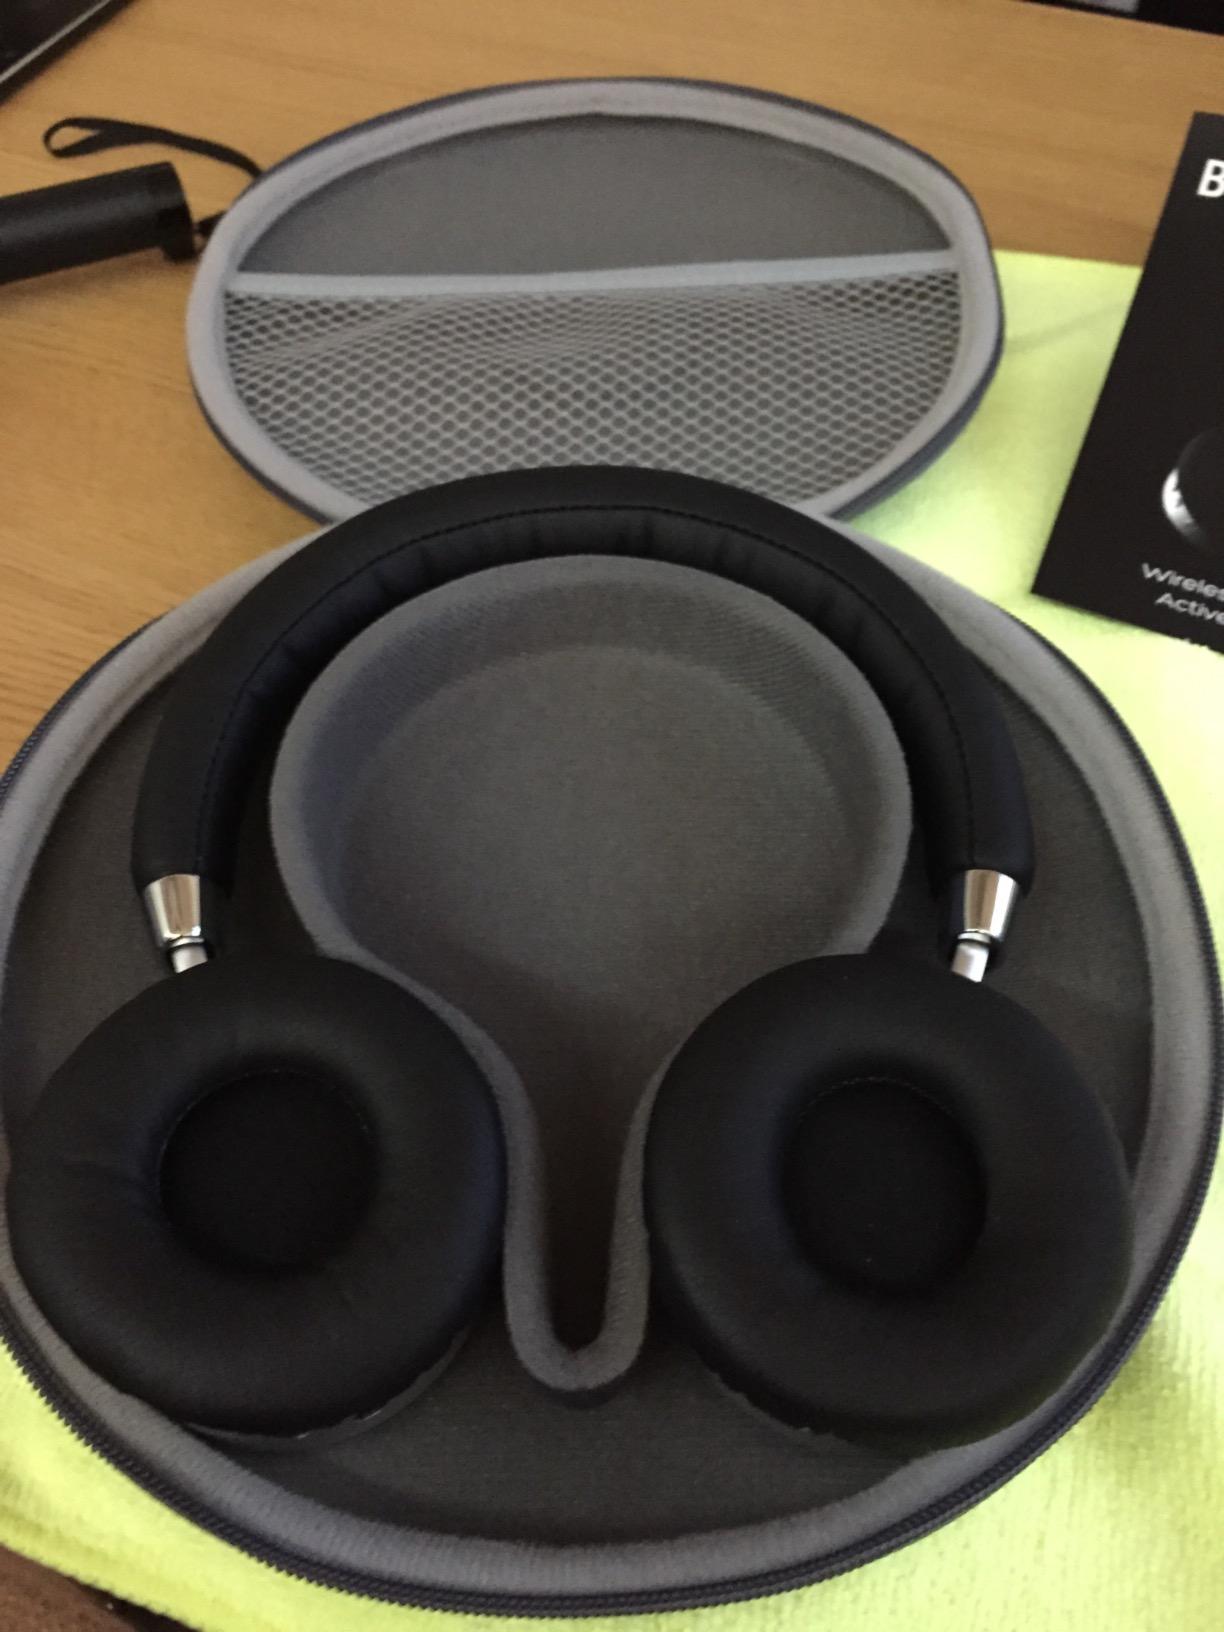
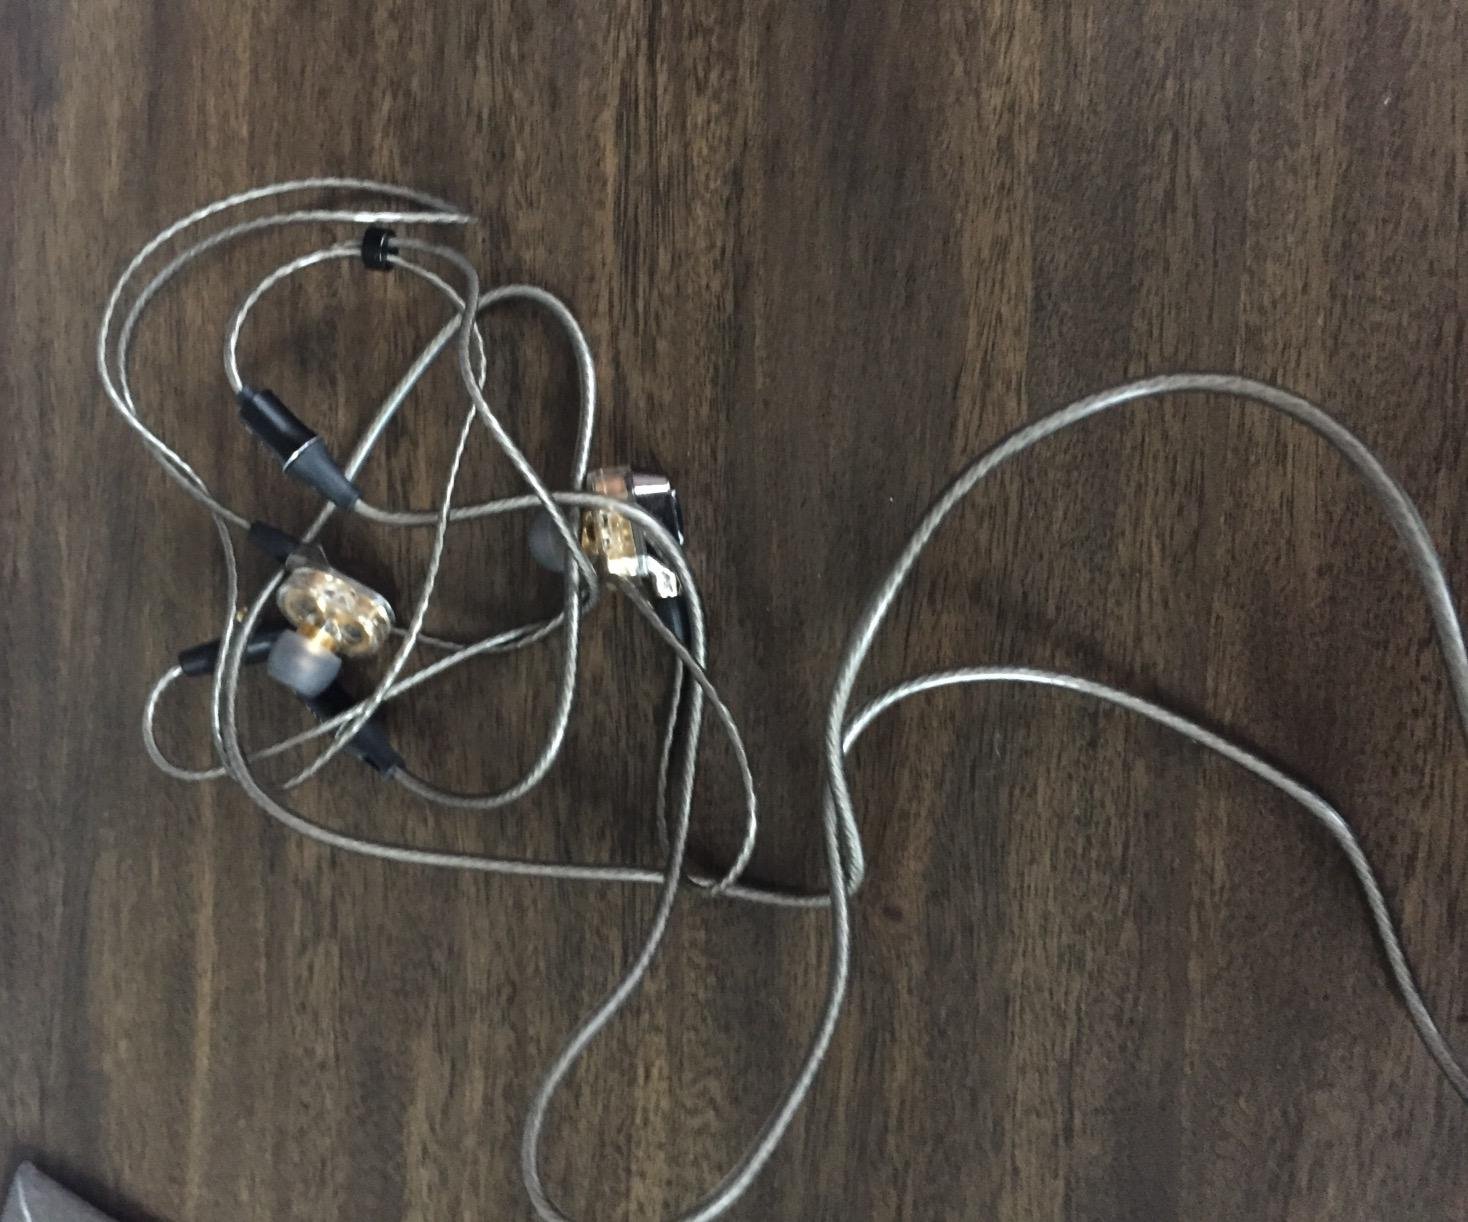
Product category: headphones
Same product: no